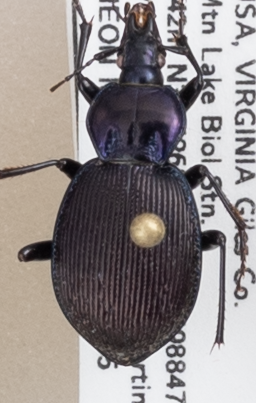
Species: Sphaeroderus stenostomus lecontei
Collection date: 2018-06-05
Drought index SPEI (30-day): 0.552
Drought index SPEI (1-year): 0.47
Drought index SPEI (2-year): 0.63